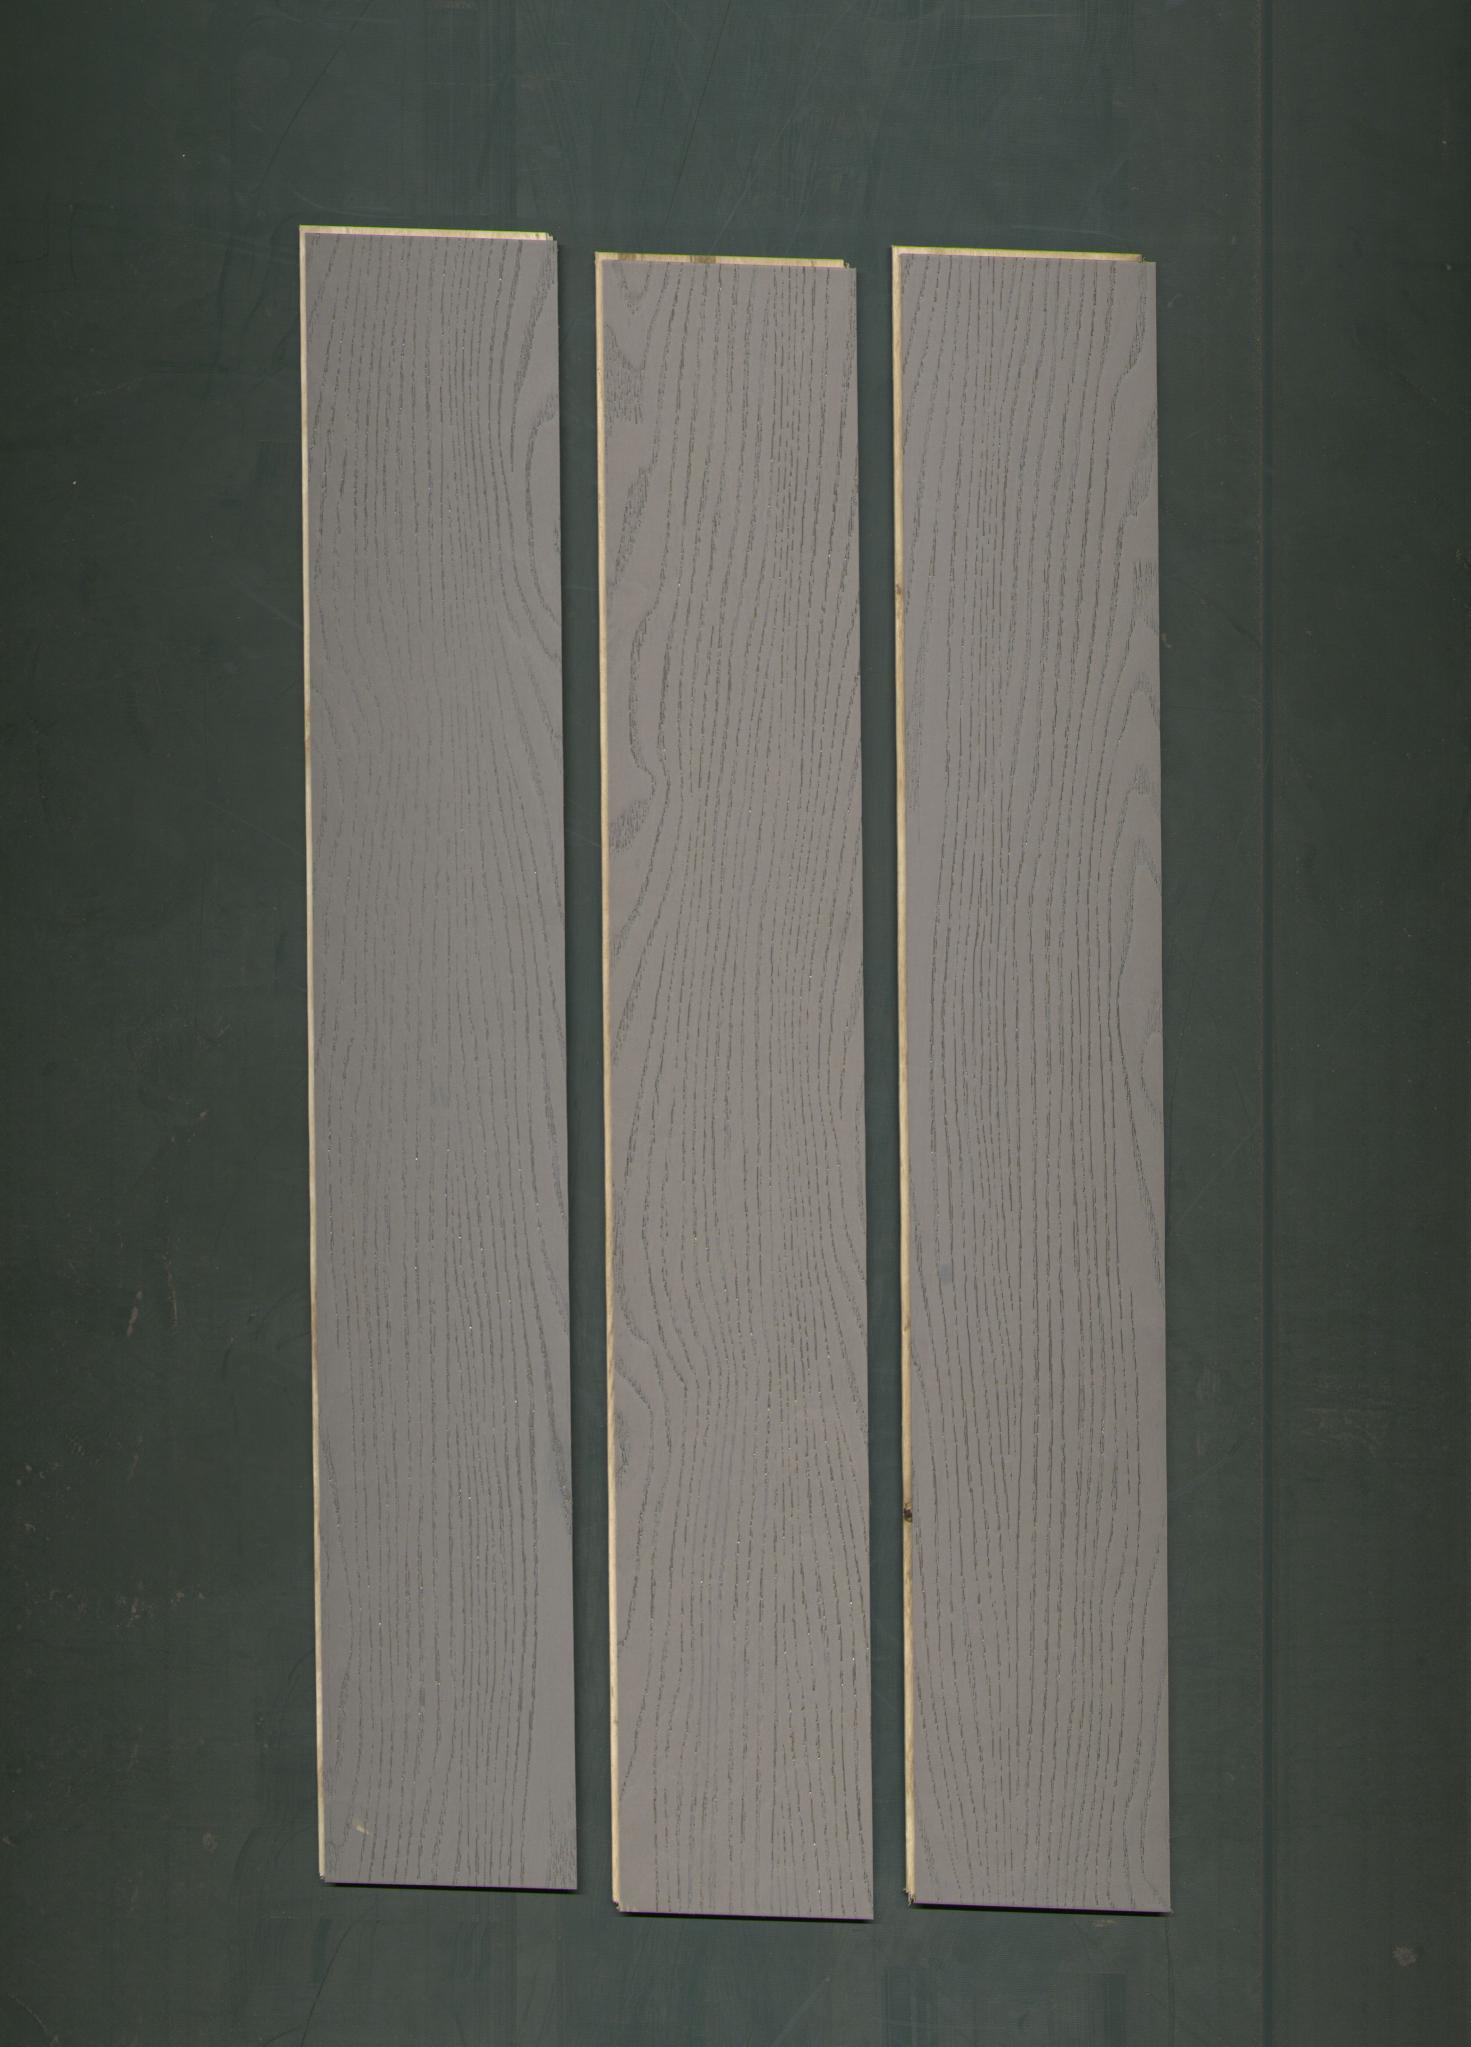
Label: mixers